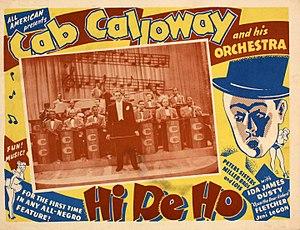
Minnie the Moocher est un célèbre standard de jazz écrit et composé par Irving Mills et par le chanteur-jazzman-showman américain Cab Calloway, qui l'enregistre pour la première fois en single en 1931 chez Brunswick Records à New York. La version originale fait partie du Registre national des enregistrements du Congrès des États-Unis, et est inscrite au Grammy Hall of Fame Award en 1999.